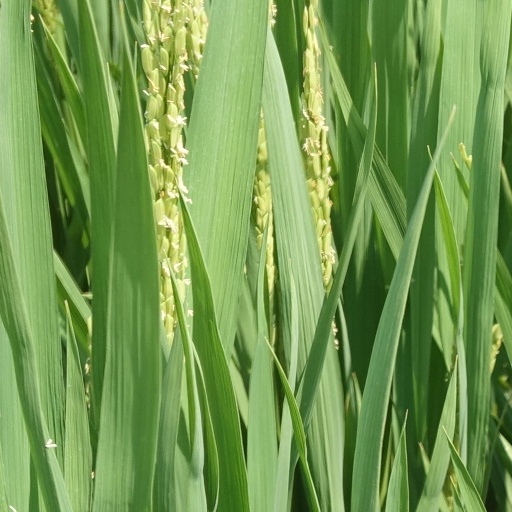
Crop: rice